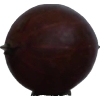
Label: gooseberry